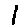
Label: 1